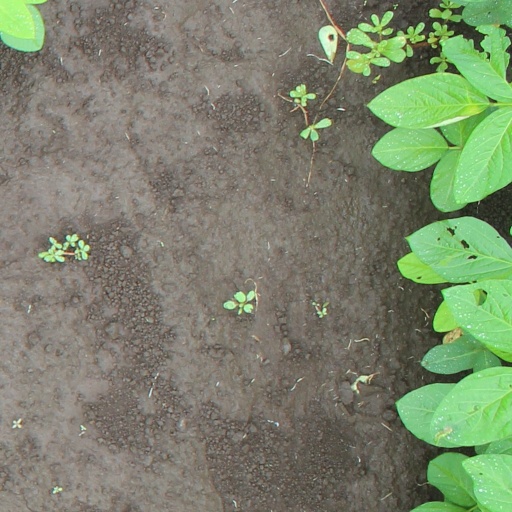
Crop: soybean